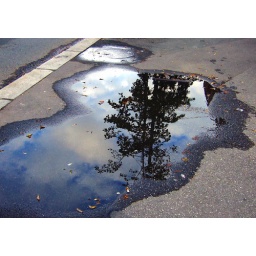
The sky in water